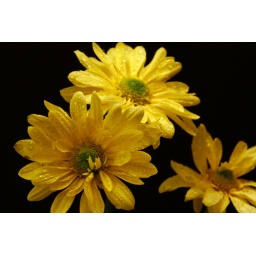
Thanksgiving bouquet shot against black background.